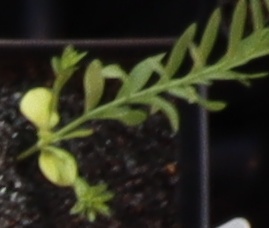
Label: Flax